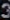
Number: 3